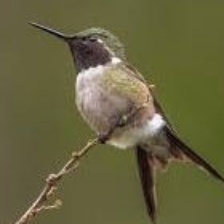
Species: AMETHYST WOODSTAR
Scientific name: CALLIPHLOX AMETHYSTINA
ImageNet parent category: hummingbird